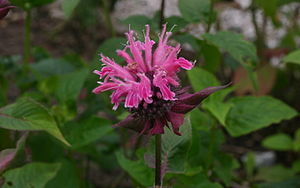
Hestemynte
Heste-Monada (Monarda didyma)